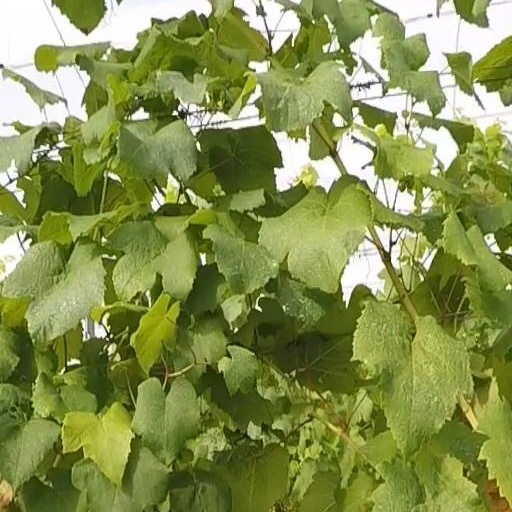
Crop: grape